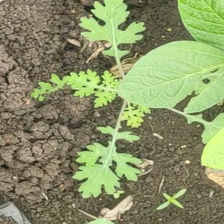
Weed species: Gajar_gavat_(Parthenium hysterophorus)